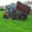
Label: truck